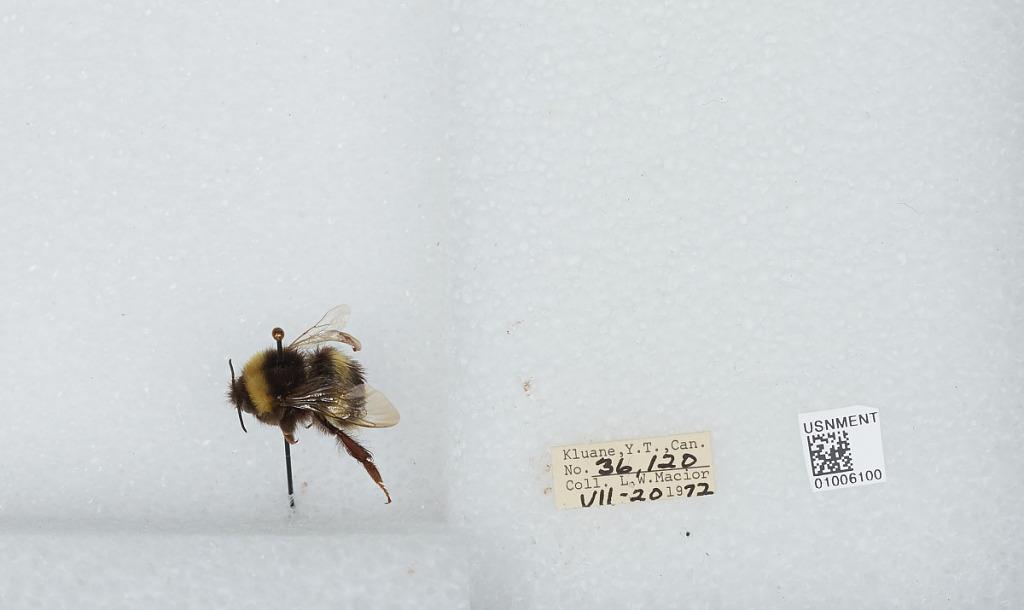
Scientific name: Bombus (Bombus) lucorum (Linnaeus)
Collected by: L. Macior
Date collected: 1972-7-20
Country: Canada
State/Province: Yukon Territory
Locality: Kluane
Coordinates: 60.75, -139.5